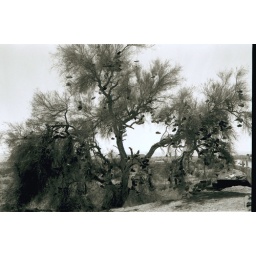
that there is a lot of shoes in that shoe tree.